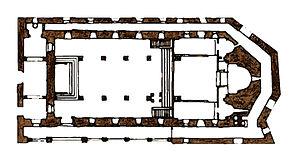
La chapelle palatine de Palerme est une chapelle catholique édifiée à l'intérieur du palais des Normands, dans la ville sicilienne de Palerme. Elle est dédiée aux saints Pierre et Paul.